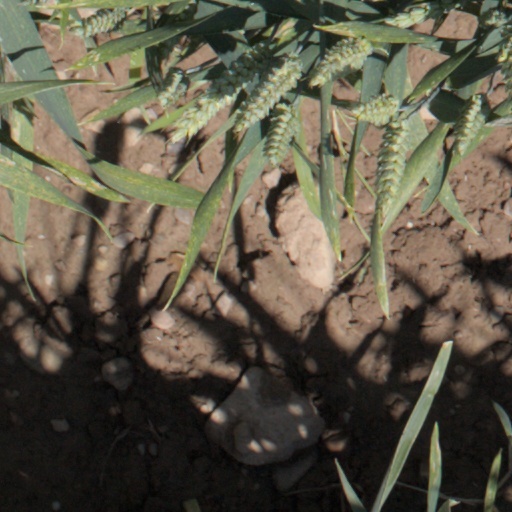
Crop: wheat